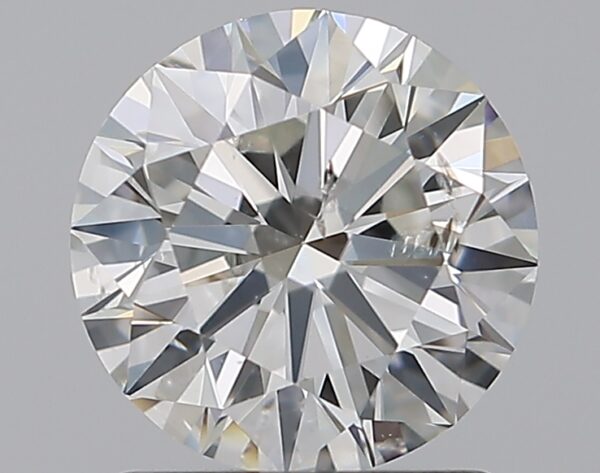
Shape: round
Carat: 1.2
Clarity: SI2
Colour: H
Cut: EX
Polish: EX
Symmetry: EX
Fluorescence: N
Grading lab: GIA
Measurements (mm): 6.77 x 6.82 x 4.19